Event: Nepal Earthquake
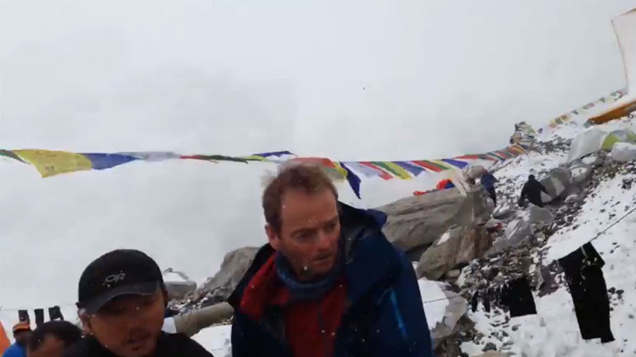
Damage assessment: damage